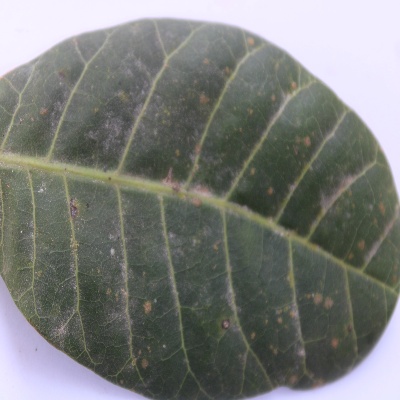
Crop: Cashew
Condition: red rust